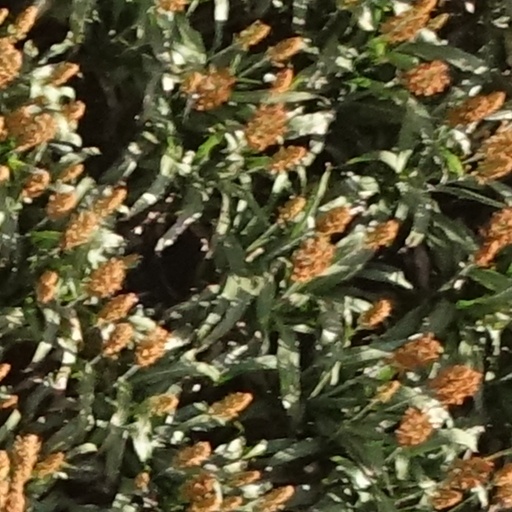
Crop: sorghum